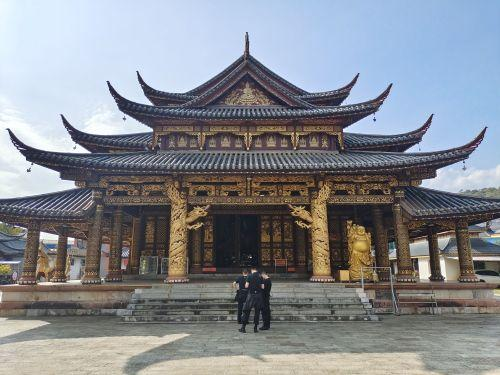
地标名称：孟连总佛寺
所在城市：普洱市·孟连傣族拉祜族佤族自治县